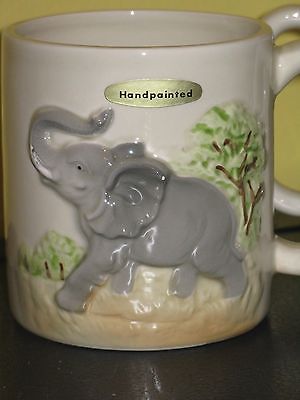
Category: mug